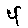
Label: 4